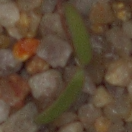
Label: fat_hen